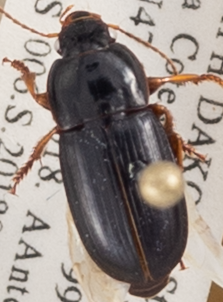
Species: Harpalus opacipennis
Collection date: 2018-07-10
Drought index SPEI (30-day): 0.37
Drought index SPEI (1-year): -0.446
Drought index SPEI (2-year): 0.016